Answer in natural language. Which object is closer to the camera taking this photo, Doorway (highlighted by a red box) or blurry image (highlighted by a blue box)? Choose between the following options: Doorway (highlighted by a red box) or blurry image (highlighted by a blue box)
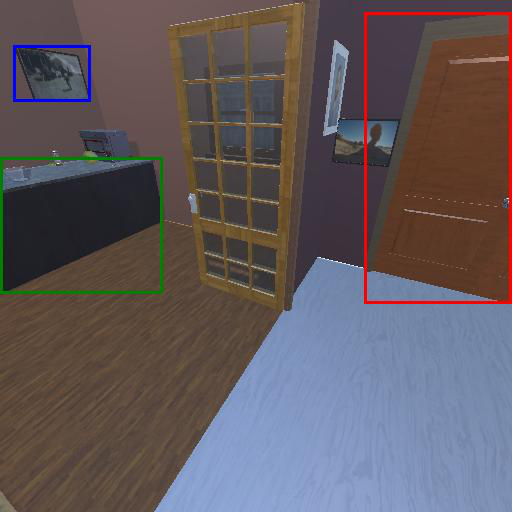
<answer>Doorway (highlighted by a red box)</answer>